Maned wolf

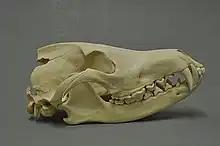
The skull

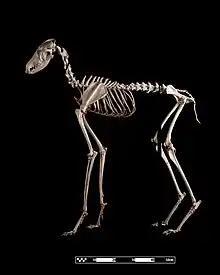
The skeleton

The skull can be identified by its reduced carnassials, small upper incisors, and long canine teeth. Like other canids, it has 42 teeth with the dental formula . The maned wolf's rhinarium extends to the upper lip, similar to the bush dog, but its vibrissae are longer. The skull also features a prominent sagittal crest.